Francisco Javier Carrillo

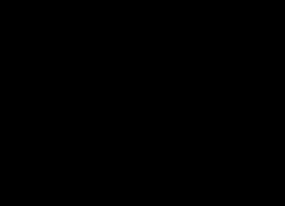
Elements of a Knowledge Event

"Knowledge can be approached from two perspectives: either as content to act upon or as a value-creating event. In the latter sense, a key task is to determine the conditions for knowing to happen. A knowledge event comes about when object–agent–context attributes correspond with each other. Under these conditions, knowledge constitutes an emergent integration. It occurs when these three factors are effectively and mutually aligned.